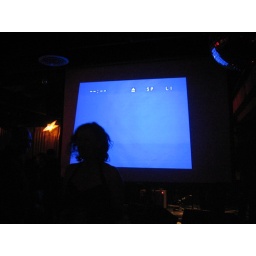
Carolyn in front of the blue screen